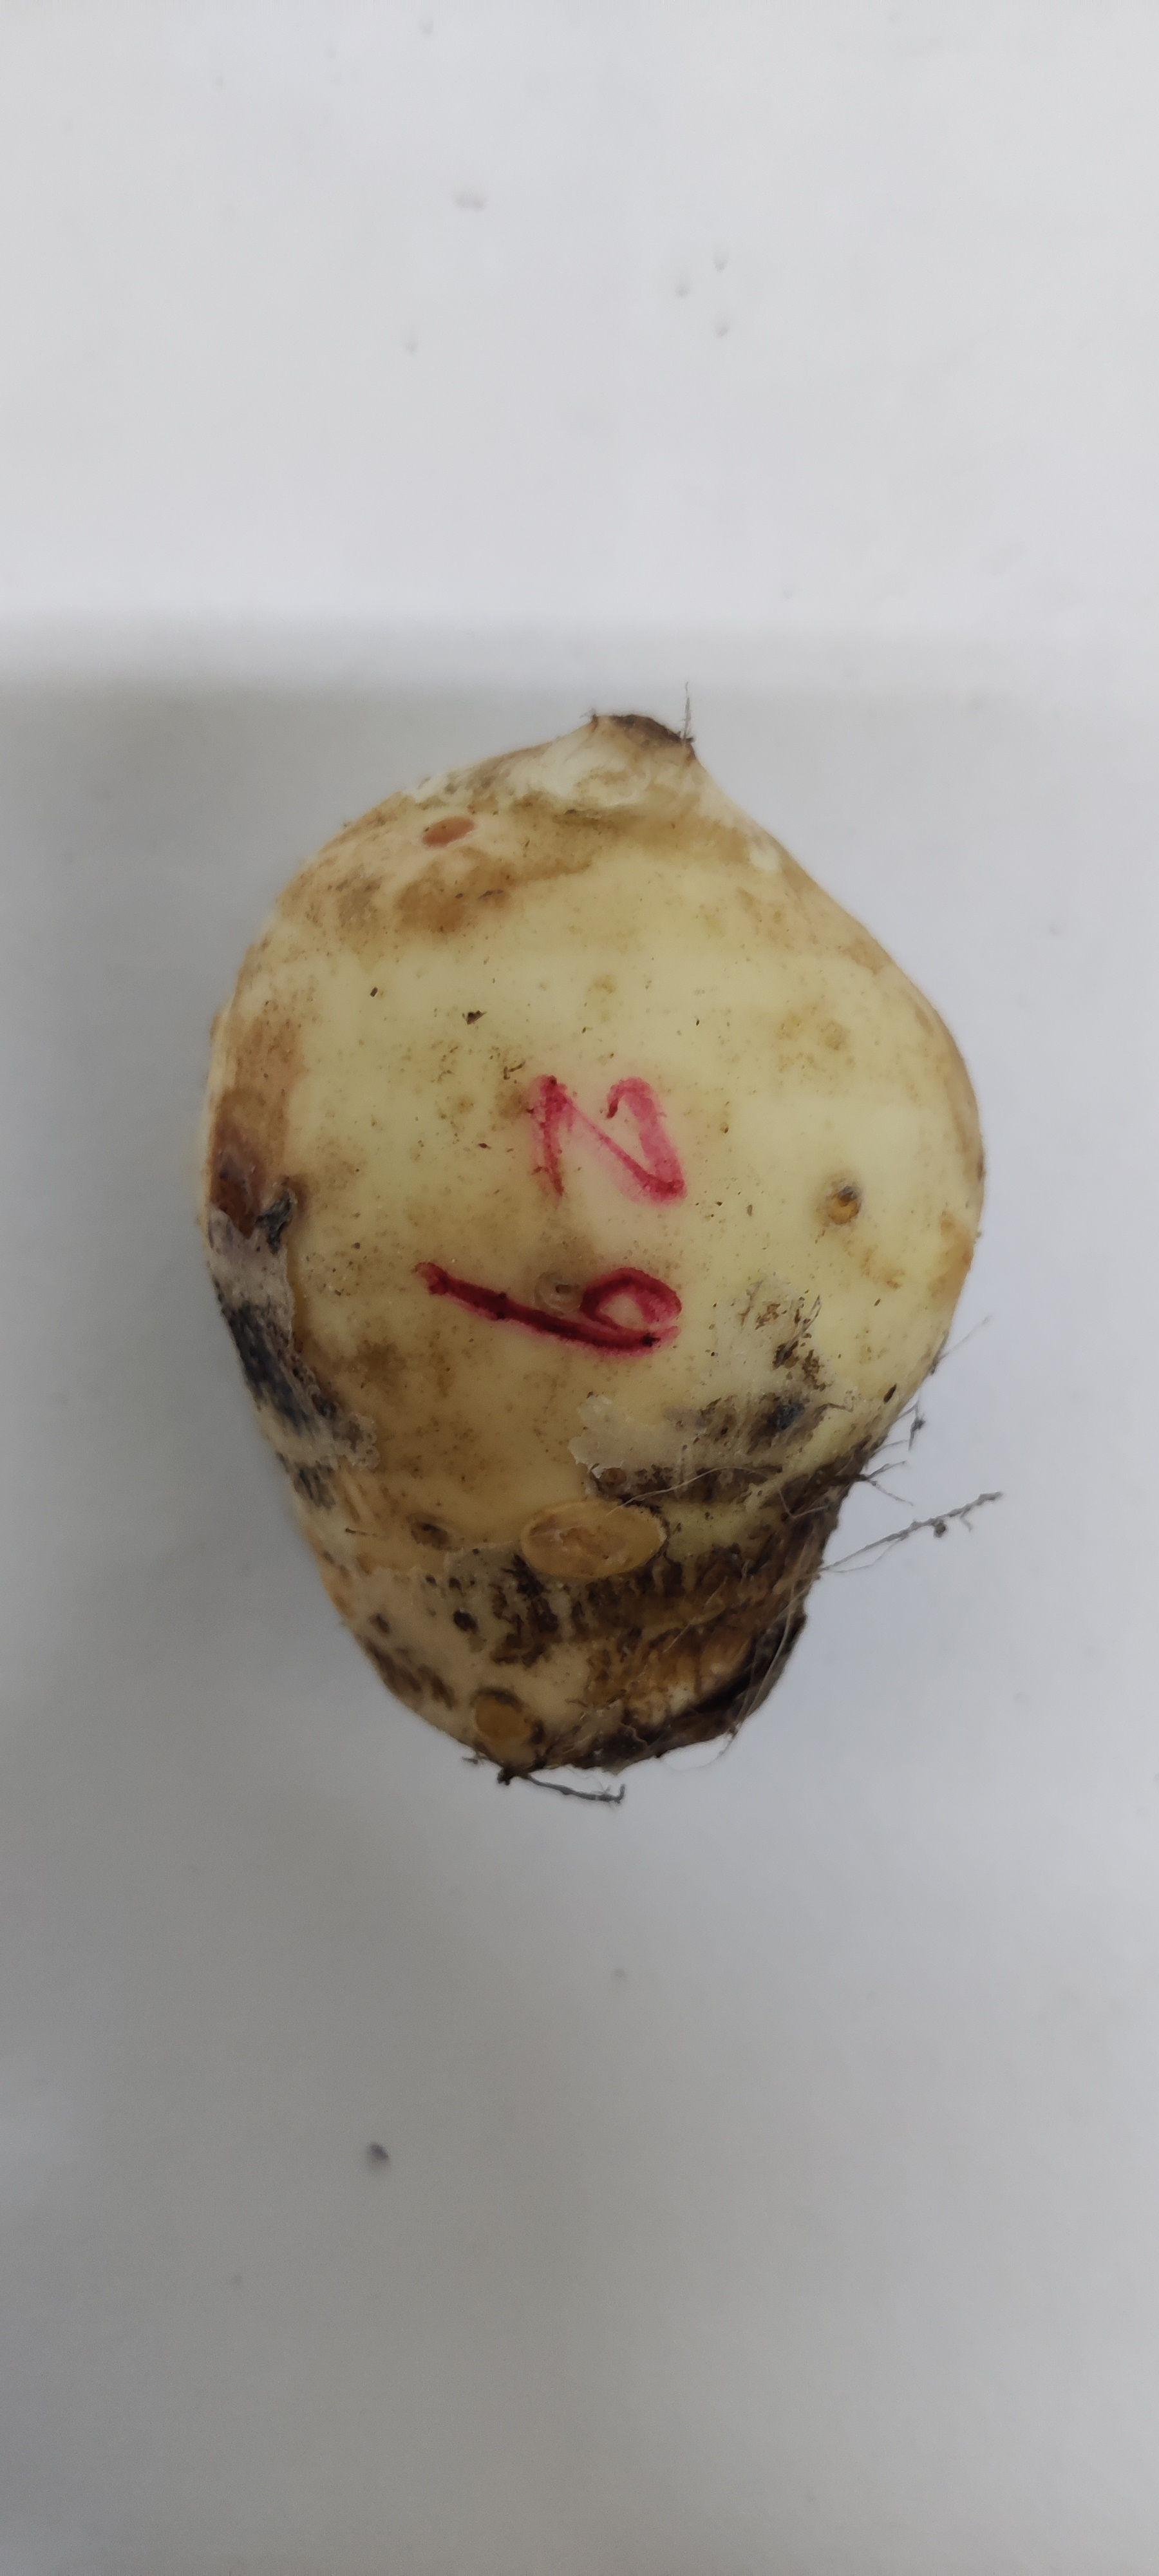
Crop: Taro root
Condition: Fresh